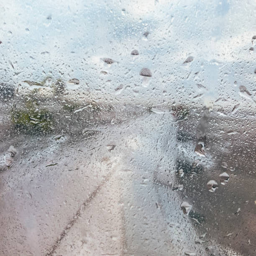
on a very rainy day , a view of an airport runway through a plane window